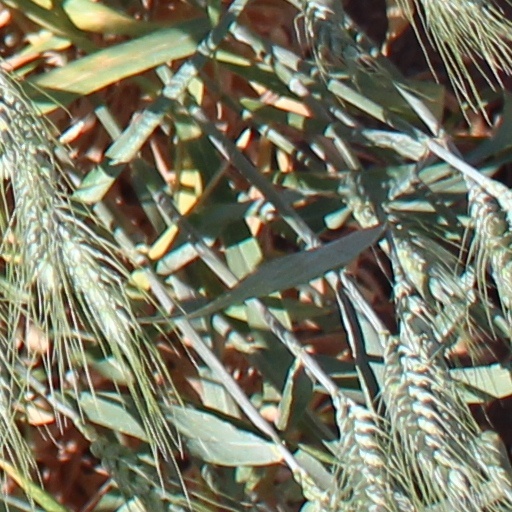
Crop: wheat